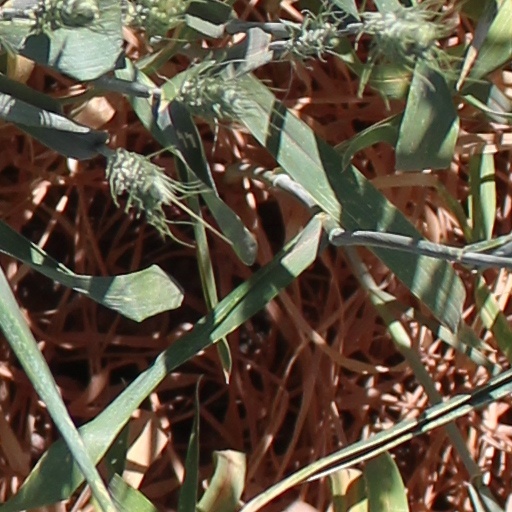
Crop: wheat